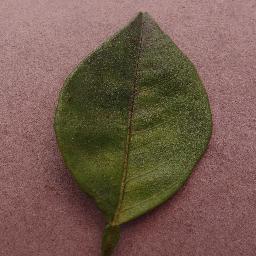
Label: Orange___Haunglongbing_(Citrus_greening)